Offshore wind power in the United States

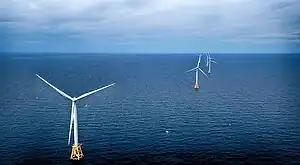
The 30 megawatt (MW) Block Island Wind Farm opened off the coast of Rhode Island in 2016 as the first offshore wind farm in the United States

Offshore wind power in the United States is in the early stages of development. In 2022, the National Renewable Energy Laboratory (NREL) estimated that the country has a "technical" resource potential of 1,476 GW (fixed-bottom) and 2,773 GW (floating) offshore wind power. Offshore wind projects are currently being developed along the East Coast, in the Great Lakes, and on the Pacific Coast, with a focus on areas with high wind potential.